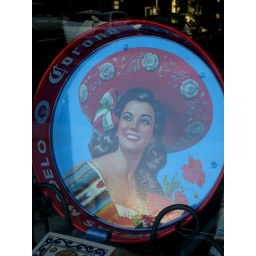
Corona girl in a window in Fortitude Valley